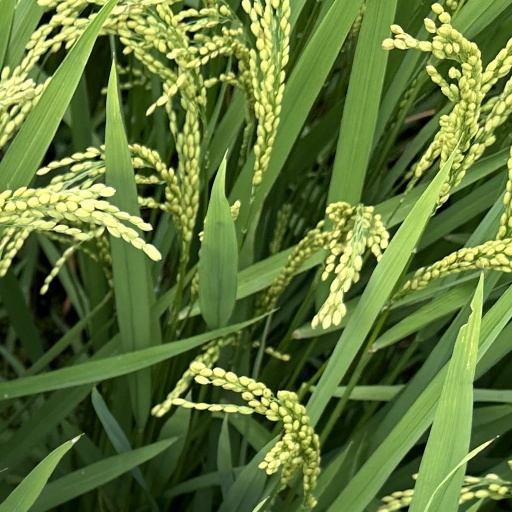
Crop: rice